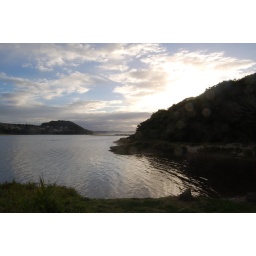
Ramble through the trees &amp;amp; land on the beach in 30 seconds flat :o)